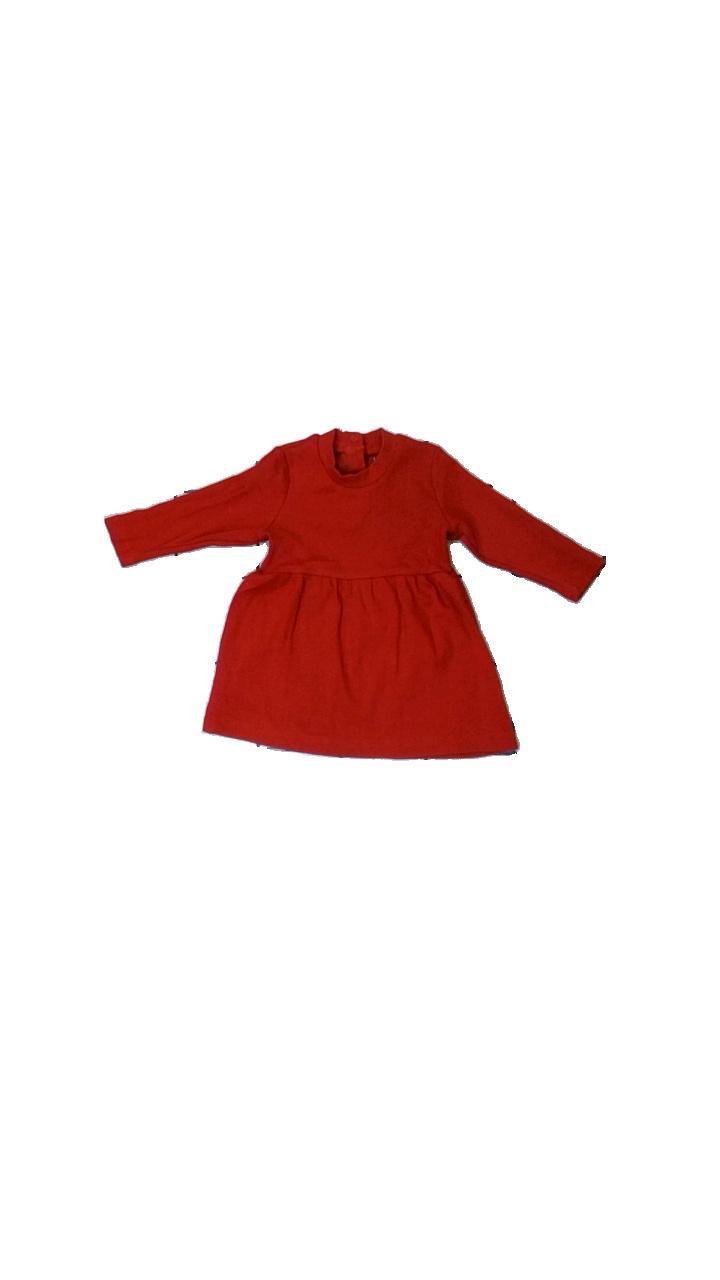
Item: Dress (Children)
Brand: Lindex
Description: röd klänning
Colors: Red
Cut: Regular
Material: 100% cotton
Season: All
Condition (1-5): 5
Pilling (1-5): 5
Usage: Reuse
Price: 50-100